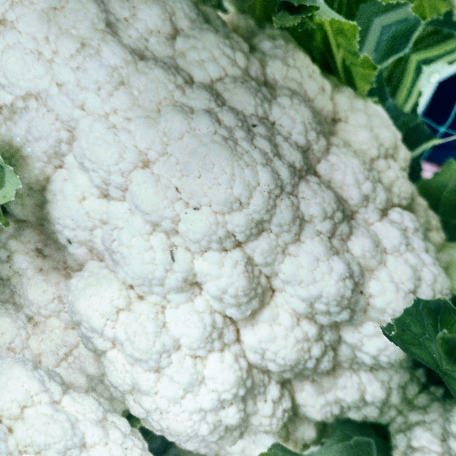
Label: Disease Free